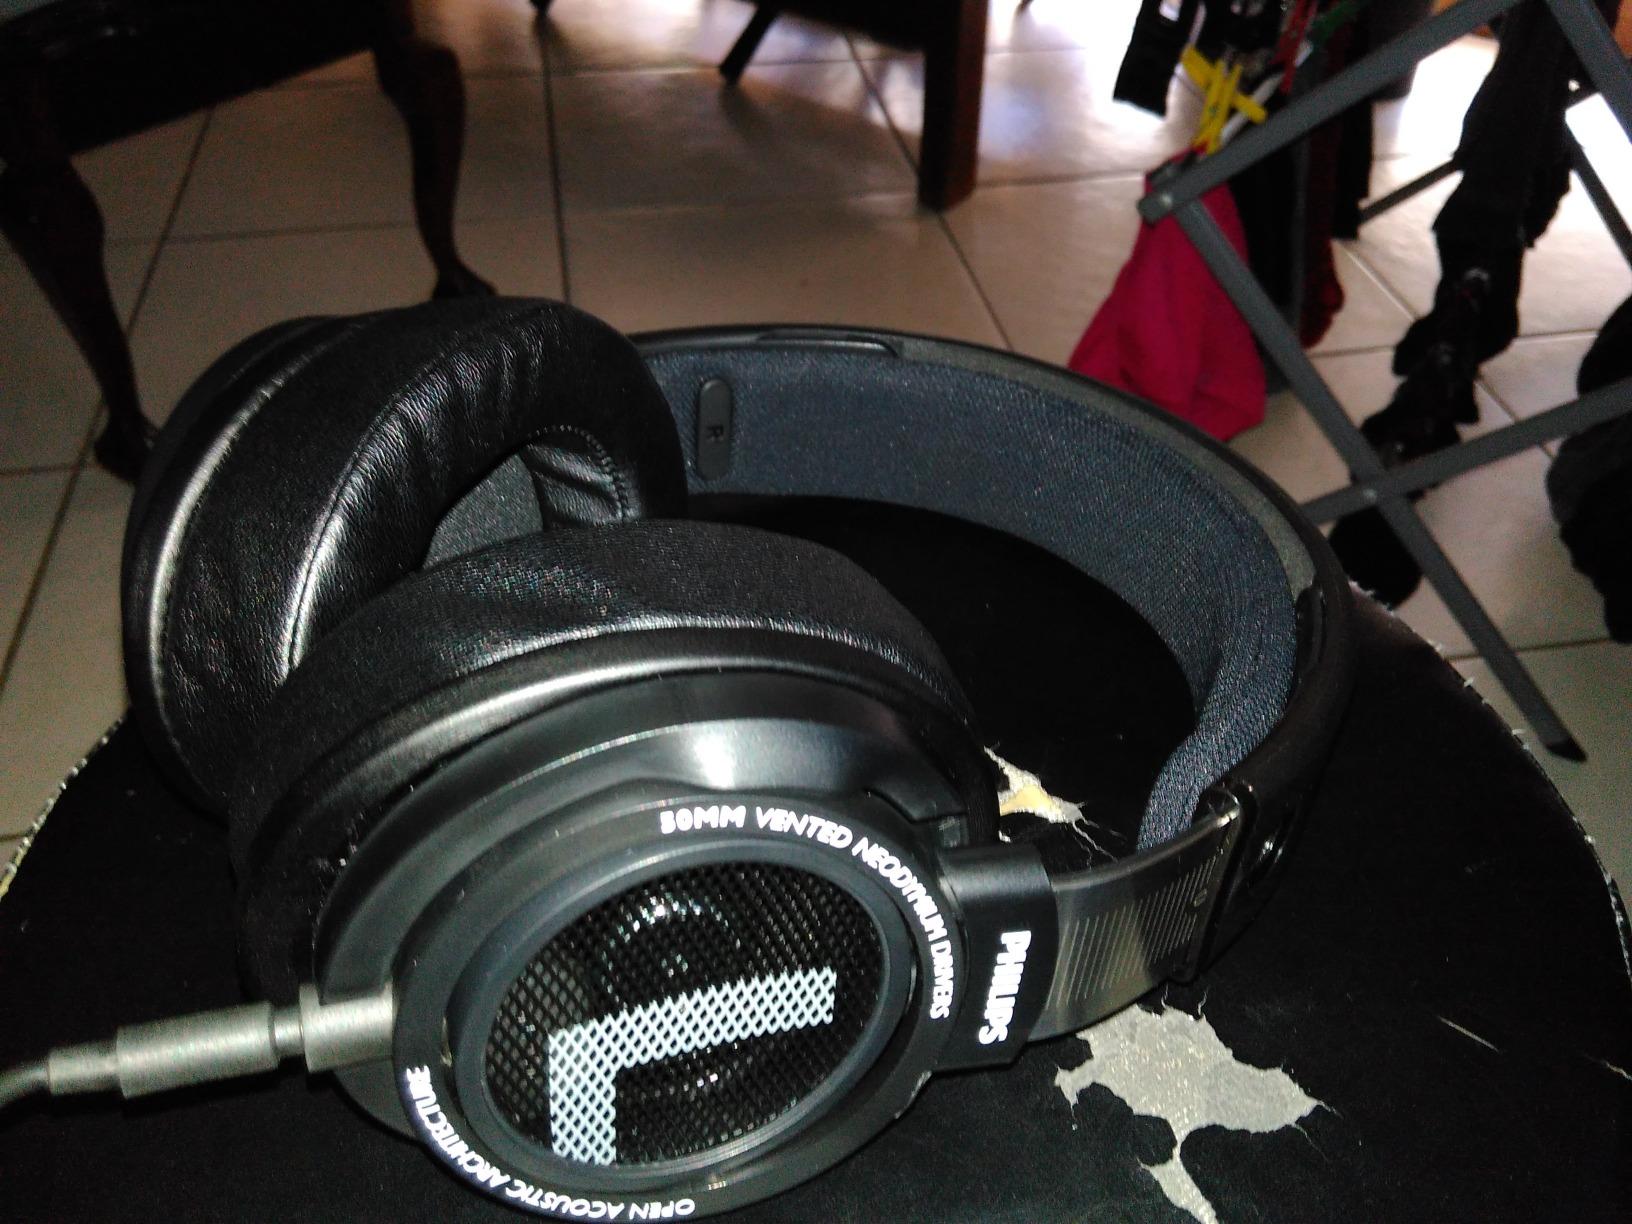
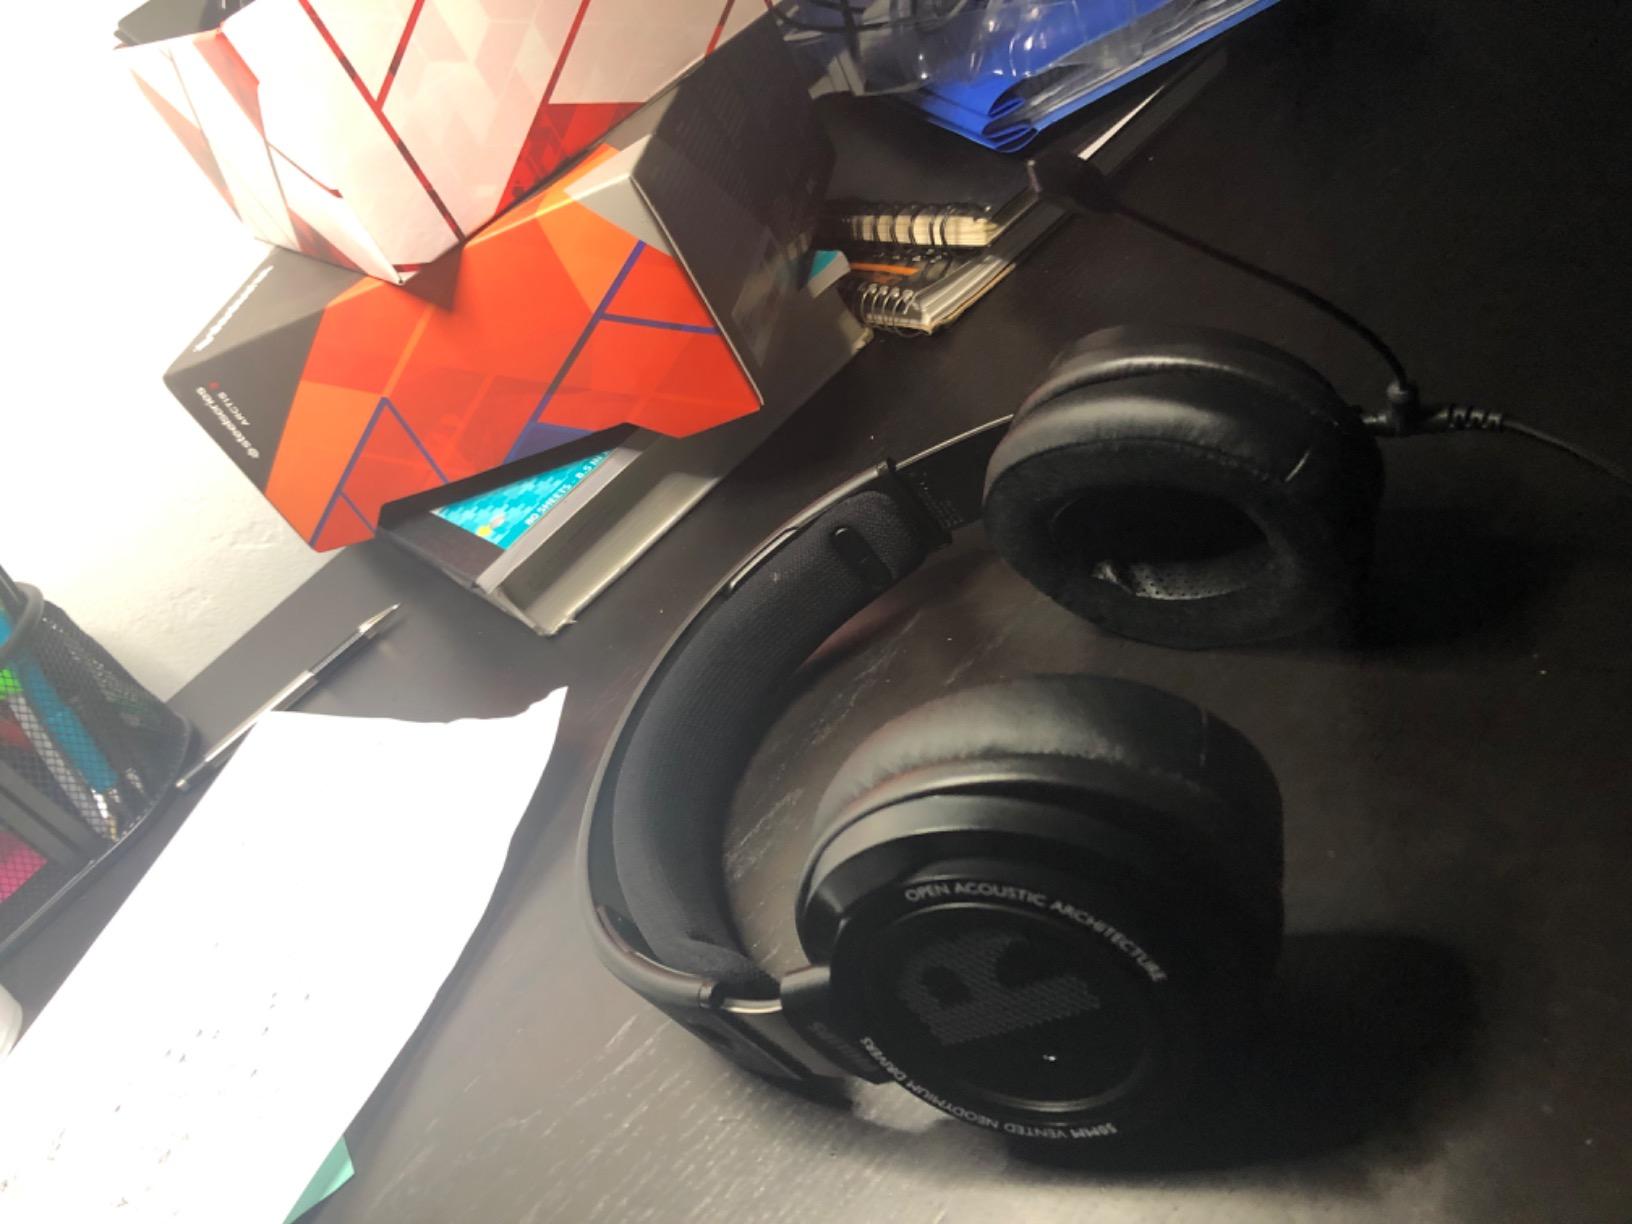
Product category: headphones
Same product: yes